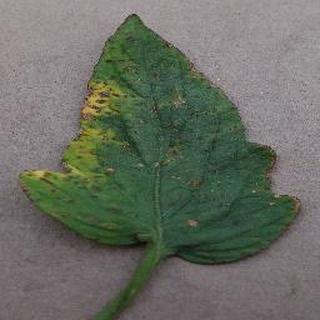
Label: tomato_bacterial_spot